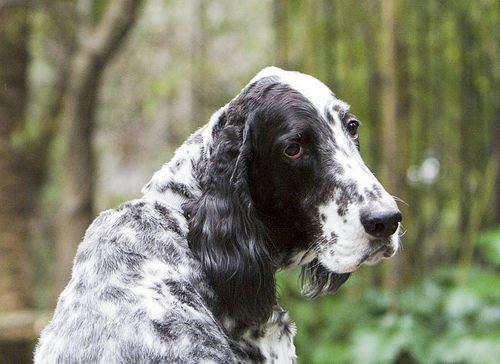
Breed: english setter